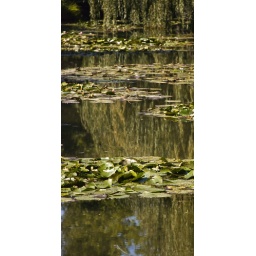
The water garden at Claude Monet's house in Giverny, France